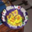
Label: bowl